Mitali Mukherjee (journalist)

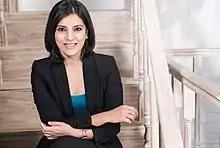
Mitali Mukherjee (Business Journalist)

Mitali Mukherjee (born 6 December 1979) is an Indian news anchor and financial journalist. She is currently the Director of Journalist Programmes at the Reuters Institute for the Study of Journalism.